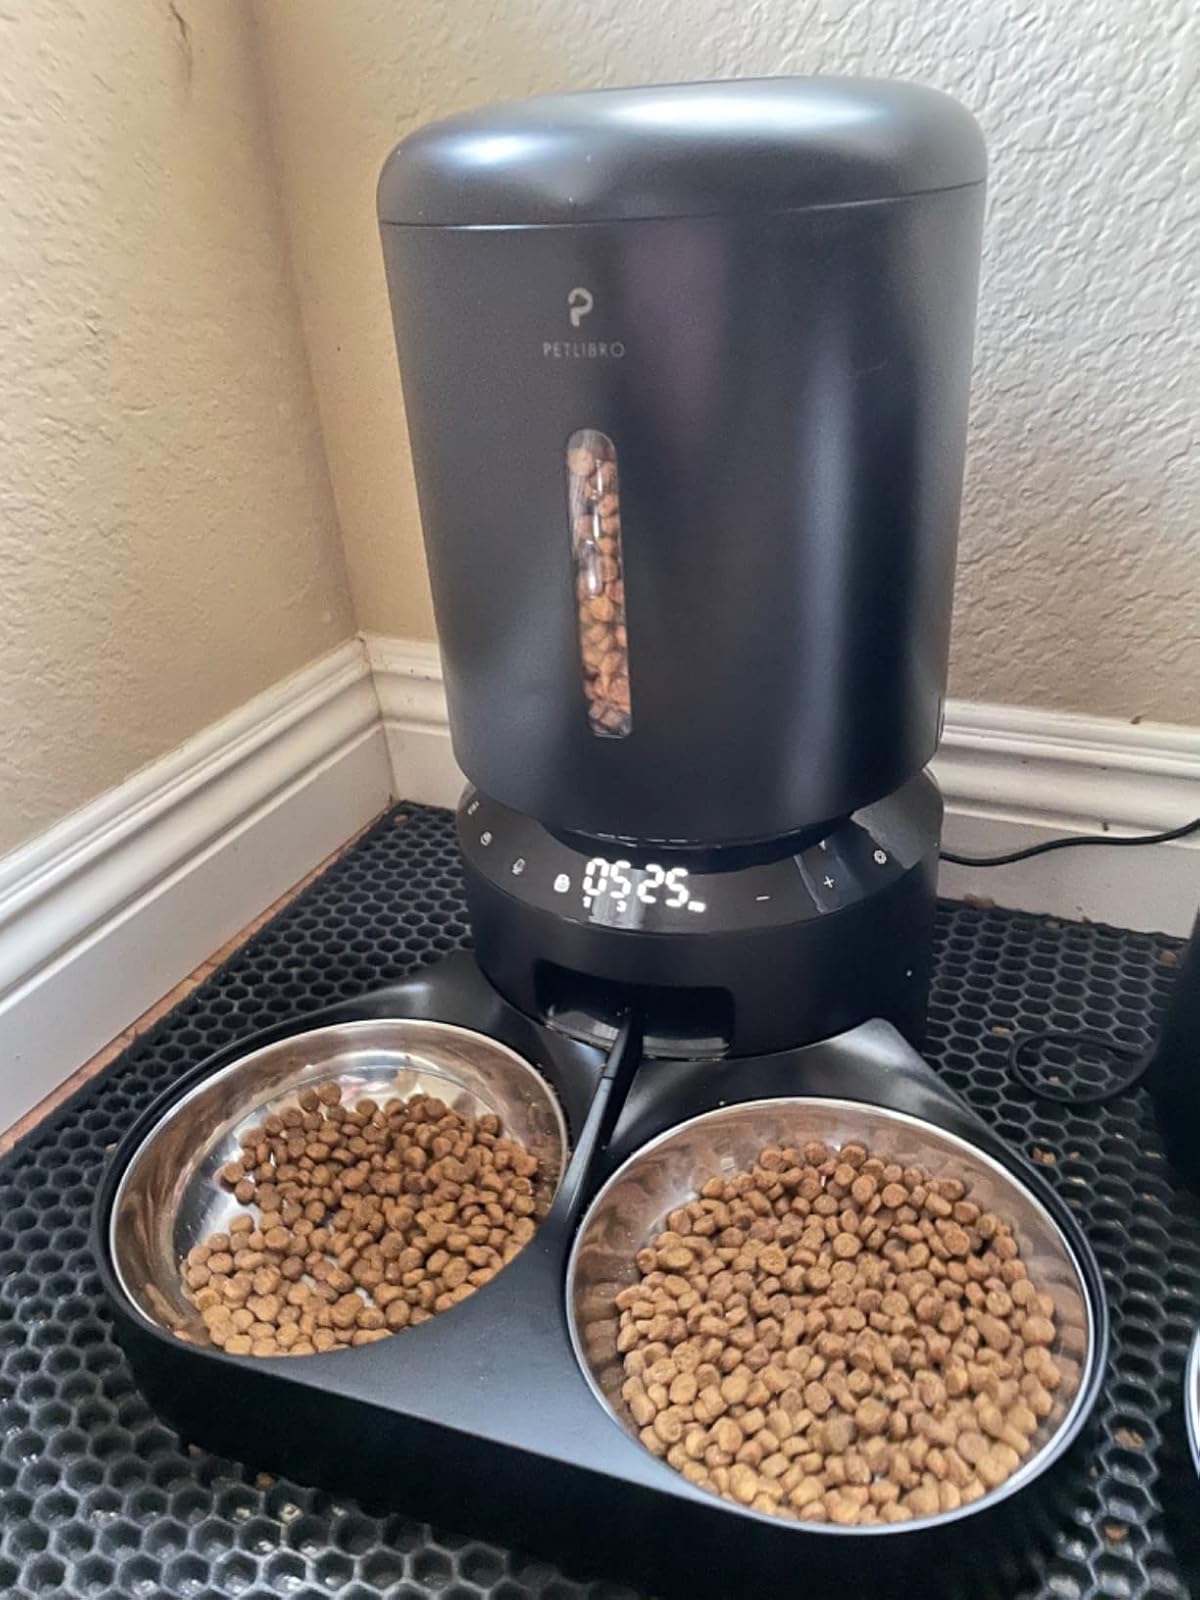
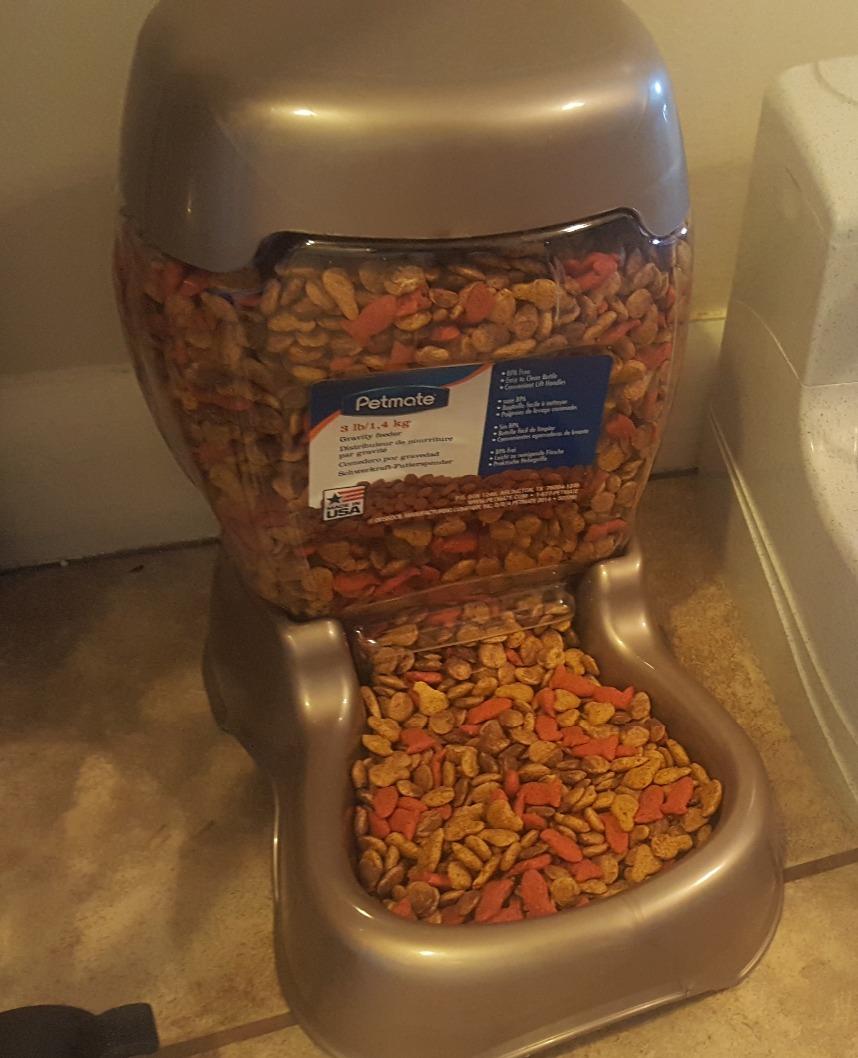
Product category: items_feeder
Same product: no